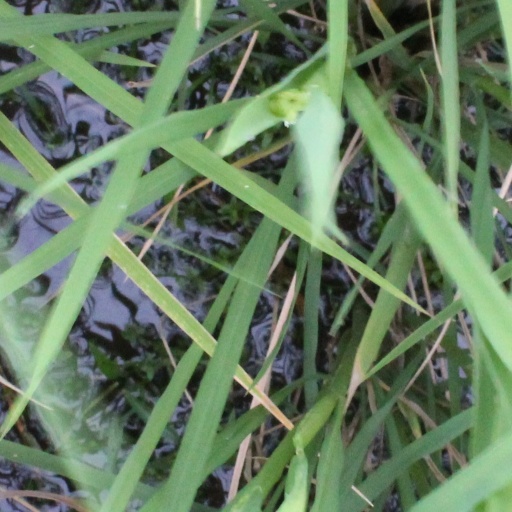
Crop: rice